Leptospirosis

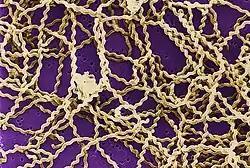
Scanning electron micrograph of a number of "Leptospira" sp. bacteria atop a 0.1 μm polycarbonate filter

Leptospirosis is caused by spirochaete bacteria that belong to the genus "Leptospira", which are aerobic, right-handed helical, and 6–20 micrometers long. Like Gram-negative bacteria, "Leptospira" species have an outer membrane studded with lipopolysaccharide (LPS) on the surface, an inner membrane, and a layer of peptidoglycan in the cell wall. However, unlike Gram-negative bacteria, the peptidoglycan layer in "Leptospira" lies closer to the inner than the outer membrane. This results in a fluid outer membrane loosely associated with the cell wall. In addition, "Leptospira" basteria have a flagellum located in the periplasm, associated with corkscrew-style movement. Chemoreceptors at the poles of the bacteria sense various substrates and change the direction of their movement. The bacteria are traditionally seen using dark-field microscopy without staining.